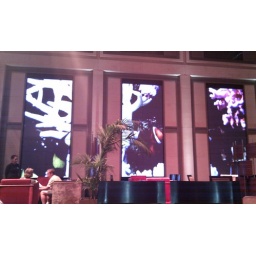
Giant fish in the cocktail bar